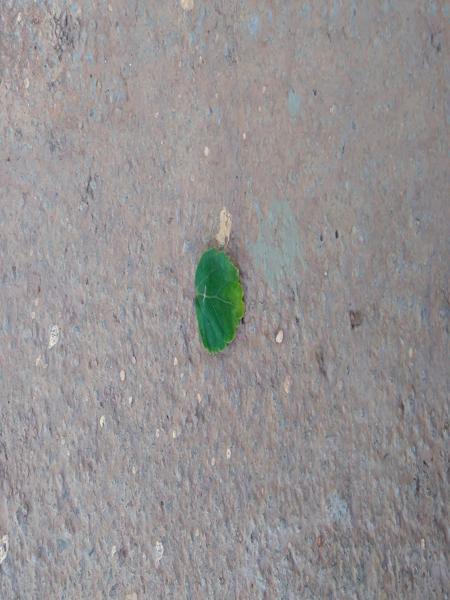
Plant: Hibiscus